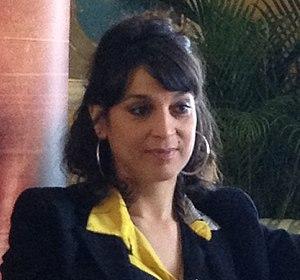
Donatella Finocchiaro, née le 16 novembre 1970 à Catane en Sicile, est une actrice italienne.